North Anderson Historic District

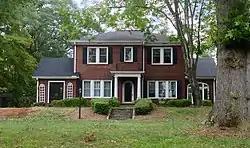

The North Anderson Historic District, located in Anderson, South Carolina. The historic district is an architecturally significant area that offers an impressive collection of 20th century Revivals and American Movements. Further, the district is noteworthy for it further represents the development and transition of Anderson from a rural community to a planned city with well-thought out streets and neighborhoods. The district consists of over 147 homes, a number of garages and a few parks. Architectural styles include early twentieth century Revival styles including Tudor, Colonial, and Neo-Classical. The district was listed in the National Register of Historic Places on July 31, 2008.